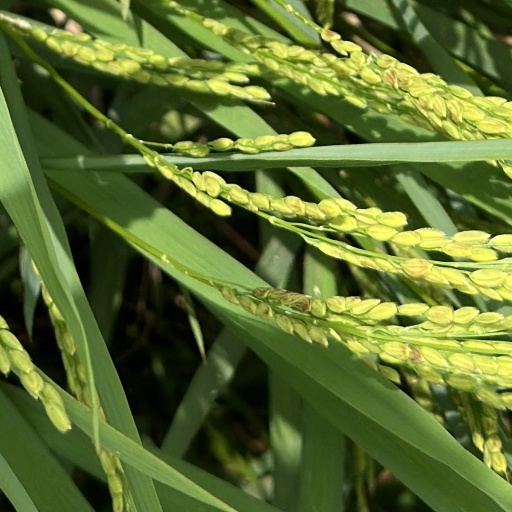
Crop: rice